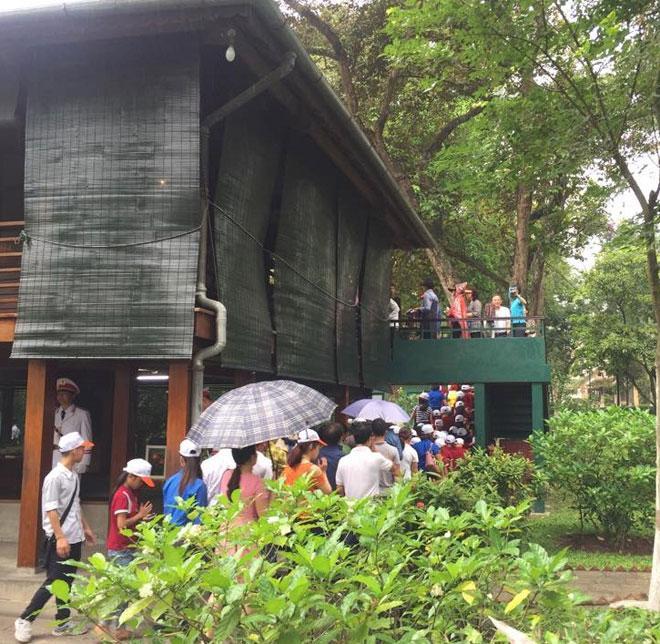
có một nhóm người đang xuất hiện ở một bên của căn nhà